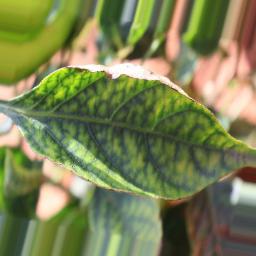
Label: nutritional